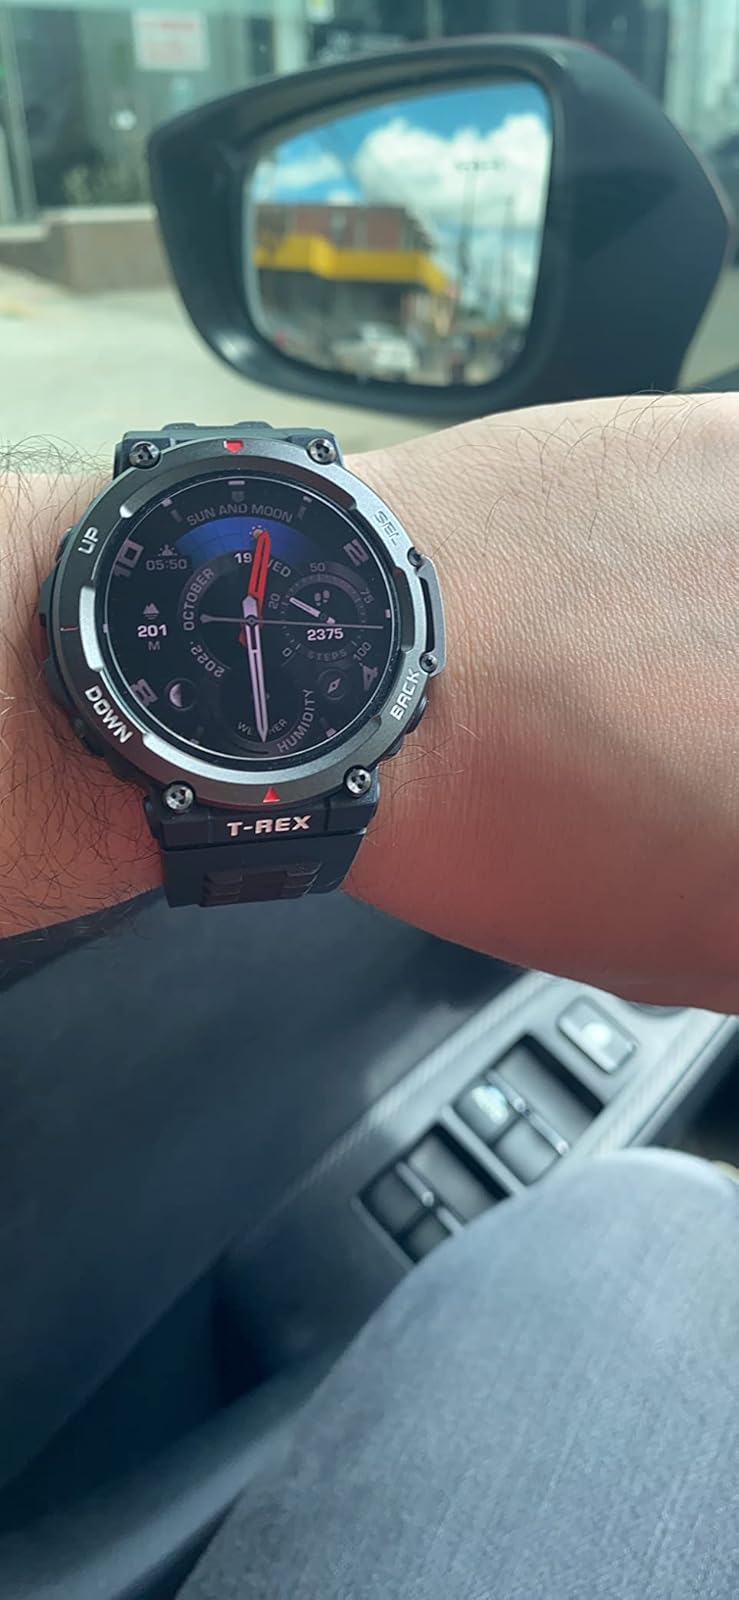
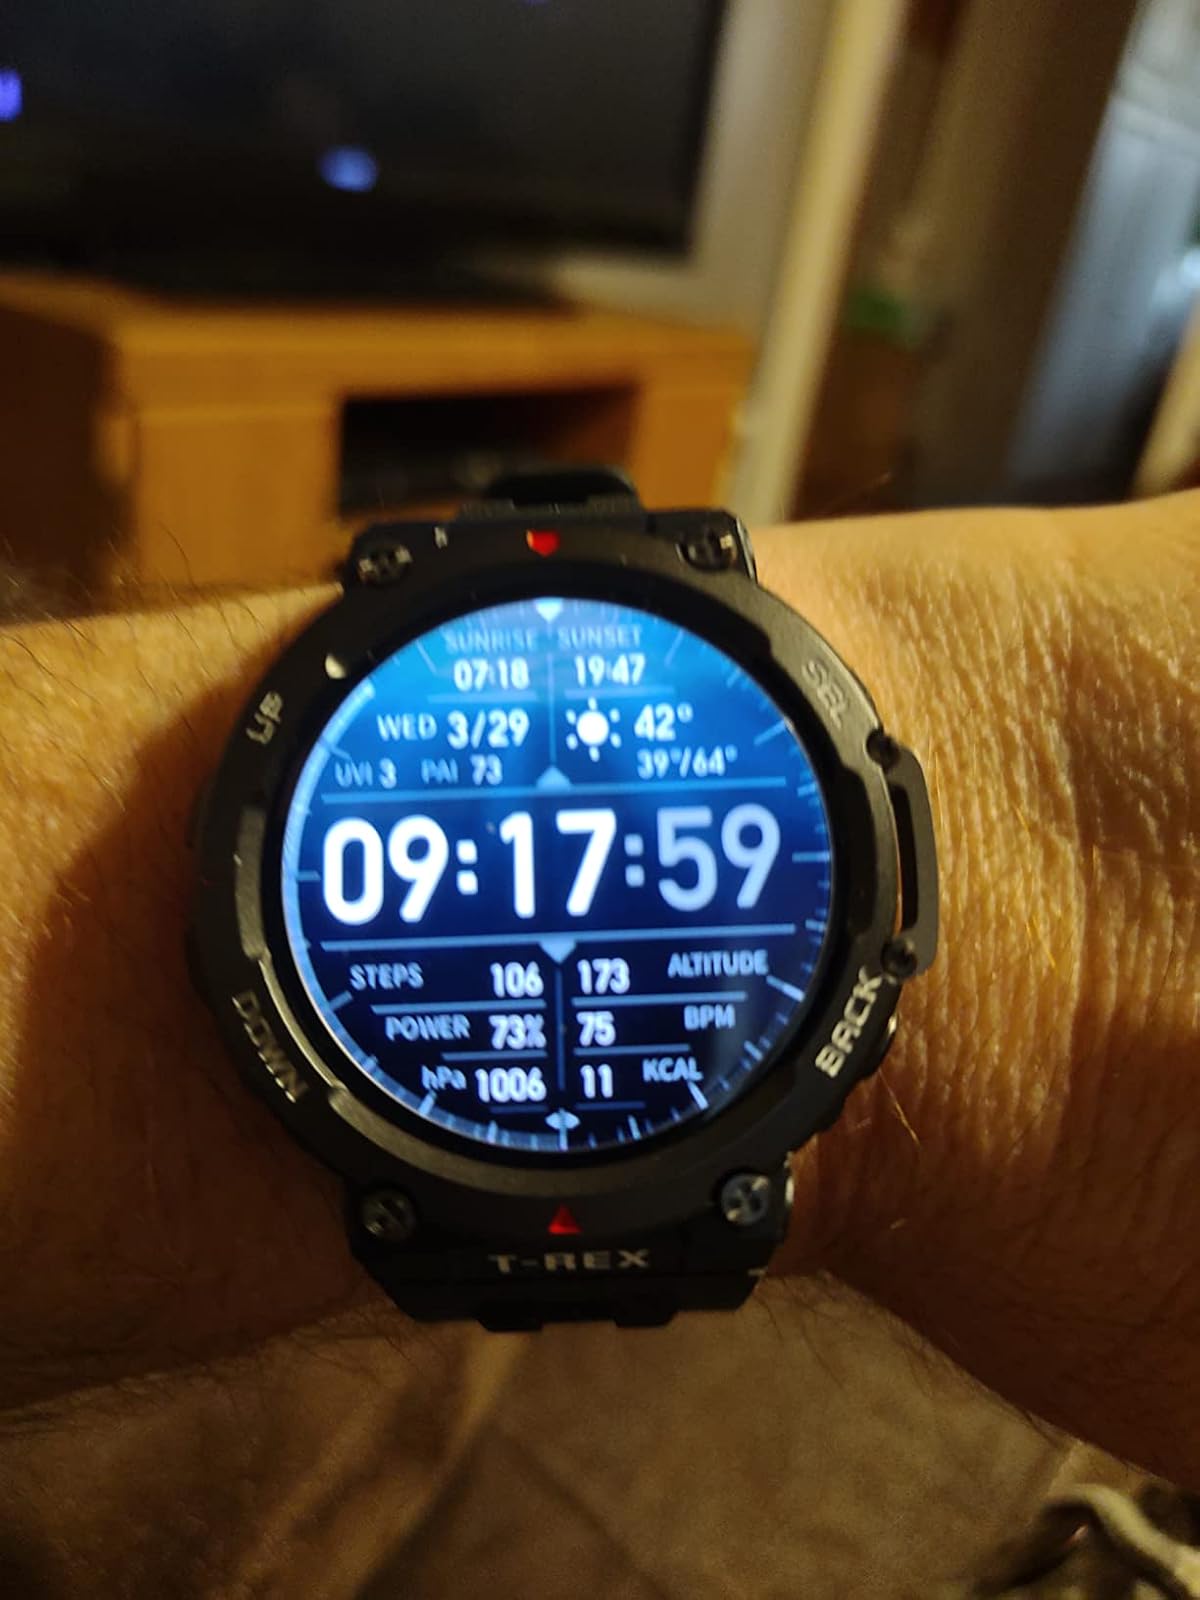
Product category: smartwatch
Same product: yes